The Magic Flame

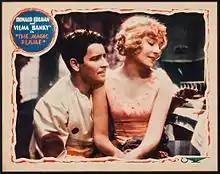
Lobby card

The Magic Flame is a 1927 American silent drama film directed by Henry King, produced by Samuel Goldwyn, and based on the 1900 play "Konig Harlekin" by Rudolph Lothar. George Barnes was nominated at the 1st Academy Awards for Best Cinematography for his work in "The Magic Flame", "The Devil Dancer", and "Sadie Thompson". The film promoted itself as the "Romeo and Juliet" of the circus upon its release.